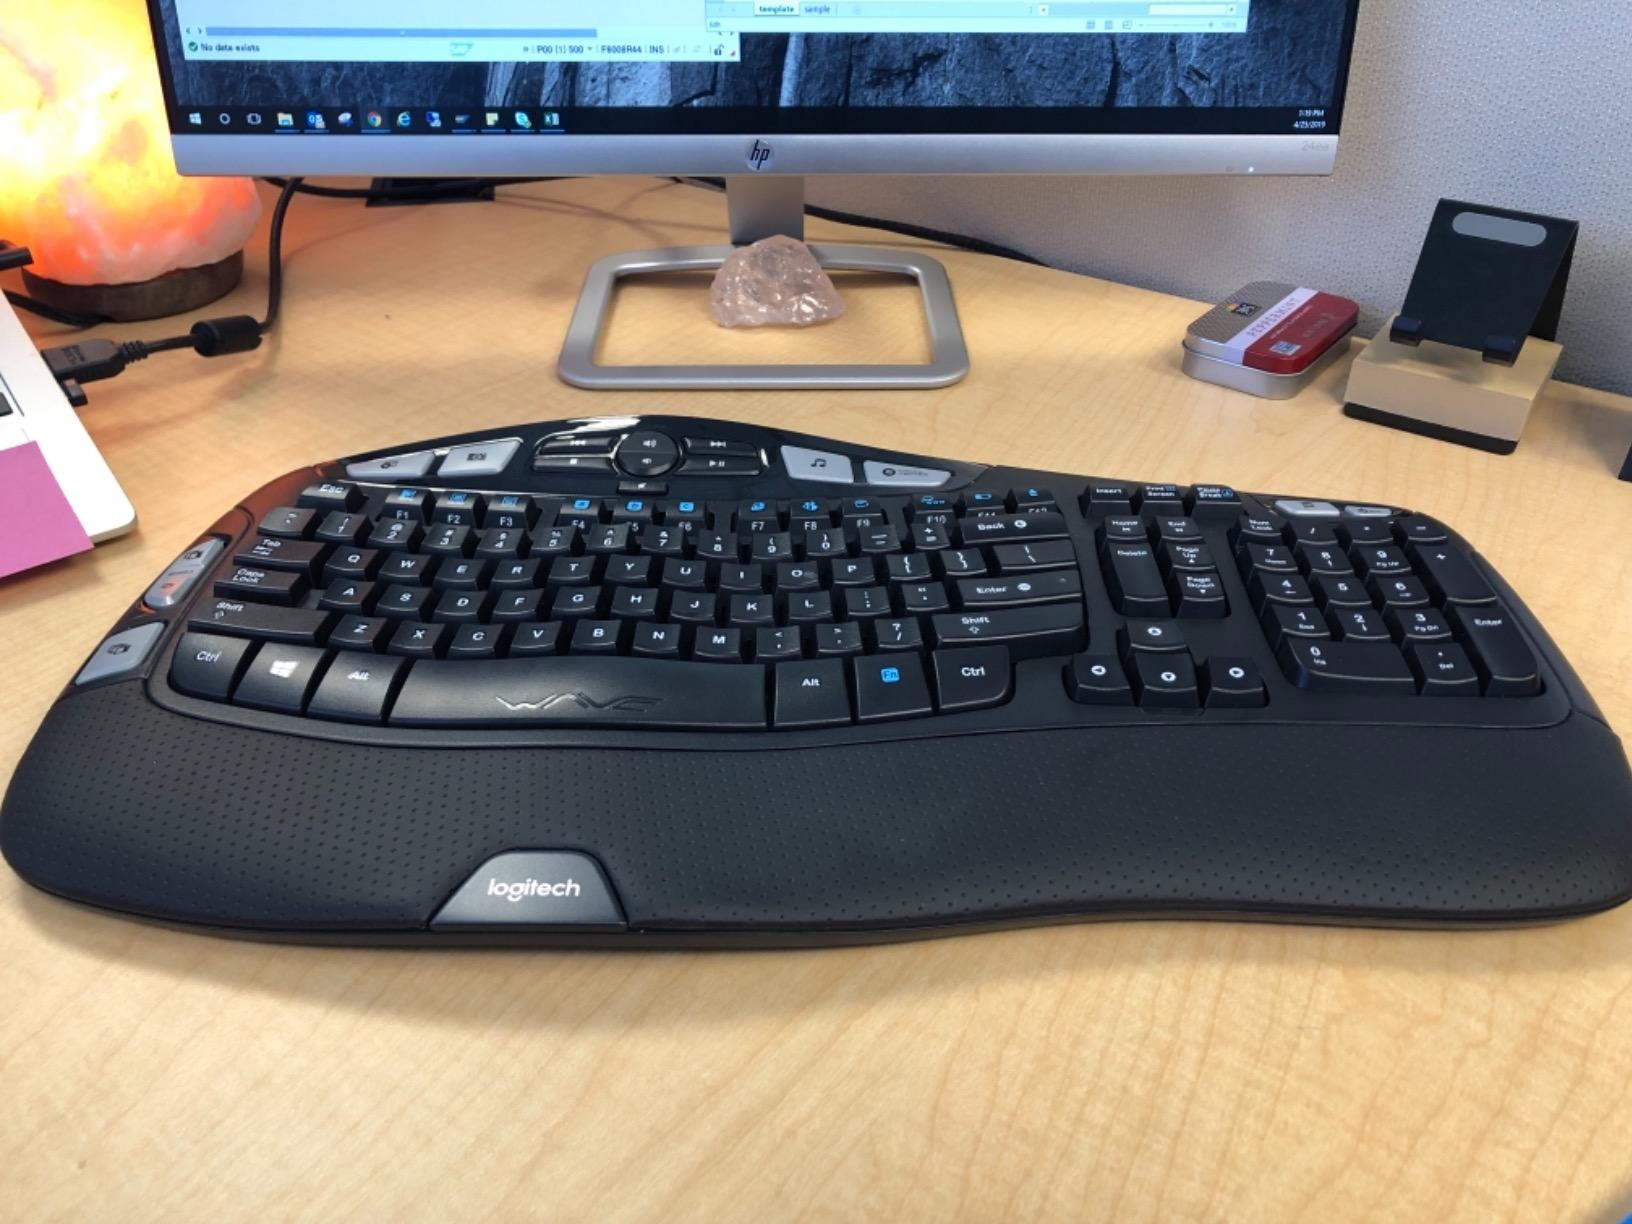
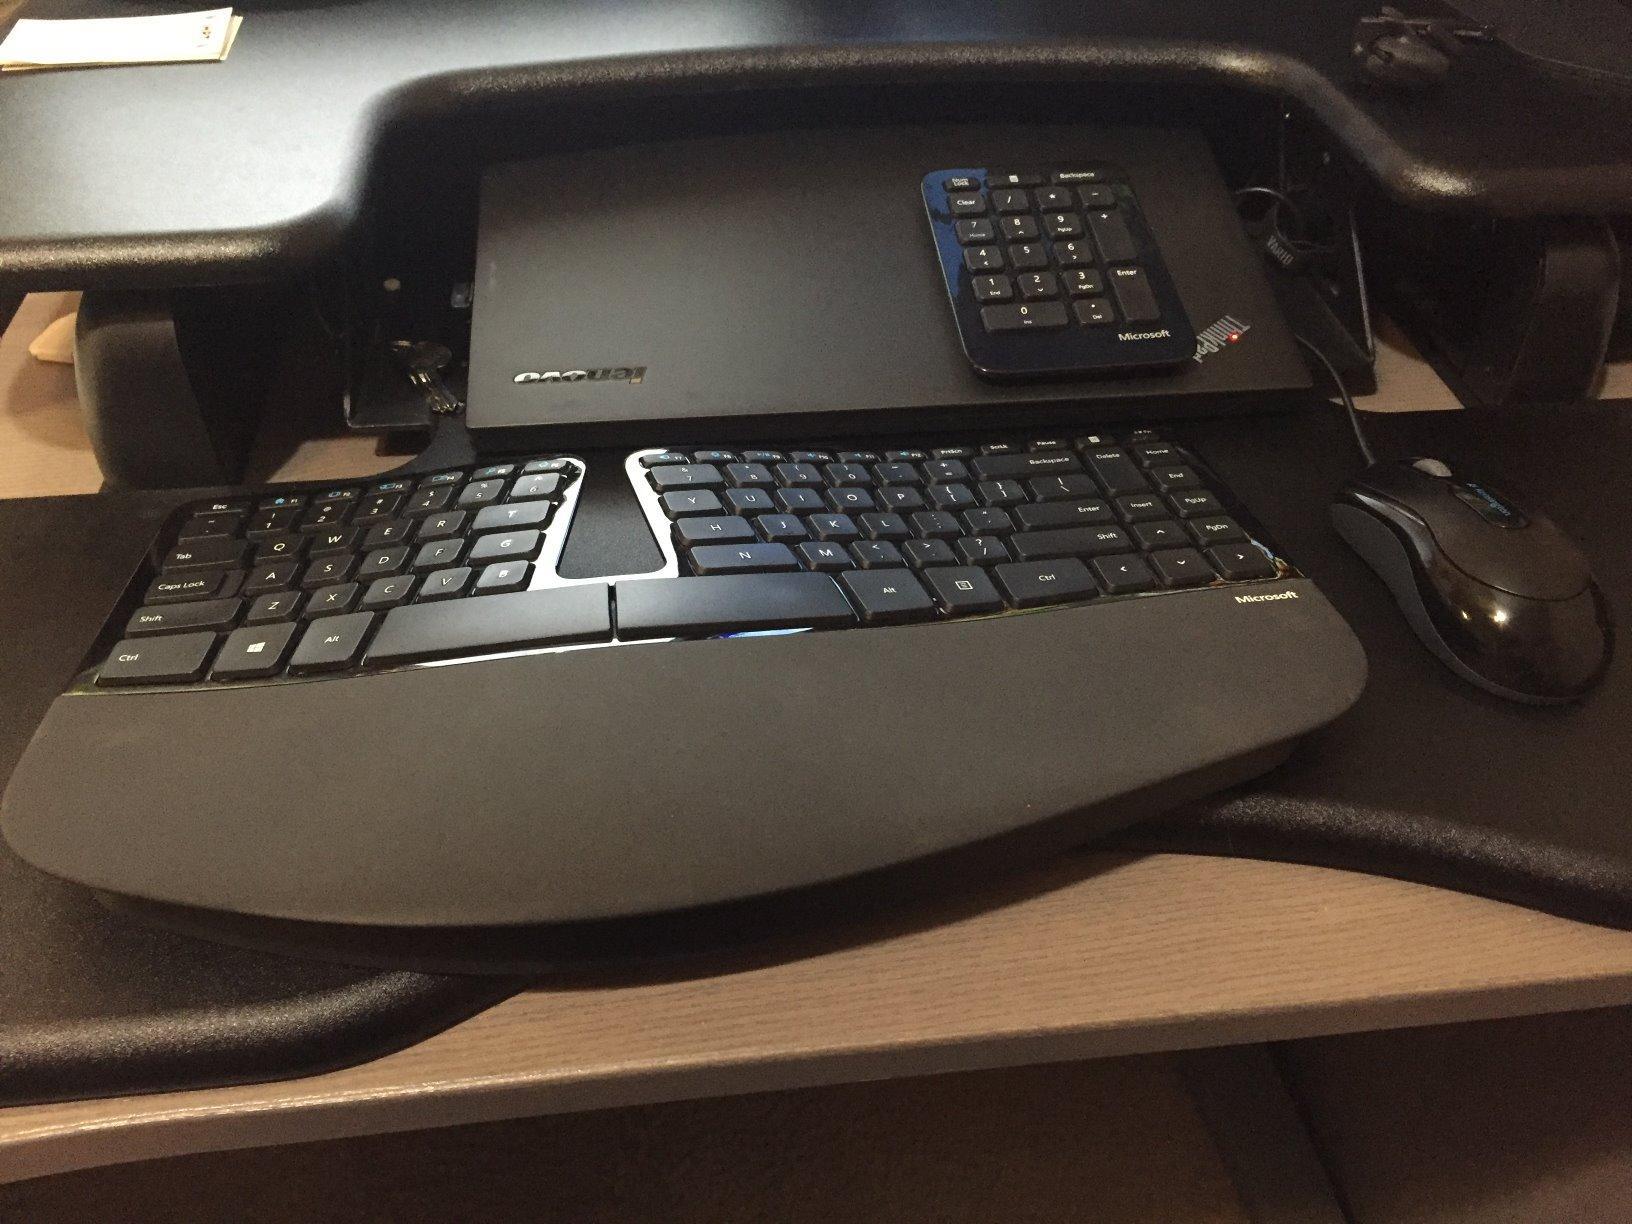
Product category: keyboard
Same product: no